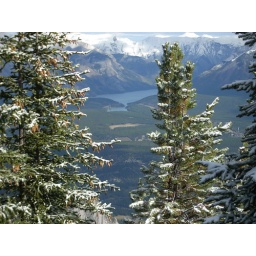
A view of lake Minnewanka taken from on top of Sulphur mountain in Banff